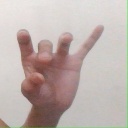
अक्षर: ओ